Biecz

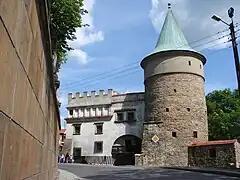
Councillors' turret tower, part of the Town Museum

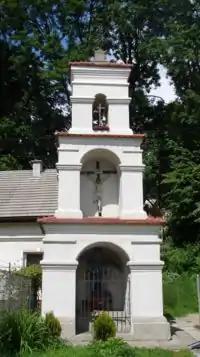
The chapel of Michael the Archangel, built in 1721 as a monument to the victims of the great plague that decimated the population of Biecz.

Biecz was granted its Magdeburg rights around the year 1257 CE, probably by Prince Bolesław V the Chaste of Kraków. The exact year is unknown, as the royal edict granting these rights has not been preserved. These rights were confirmed by King Casimir III the Great in 1363, and then later by Queen Jadwiga. Trade relations with Bardejov across the Carpathians were also formalized during the 14th century.